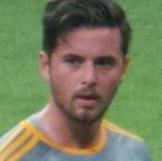
Age: 21